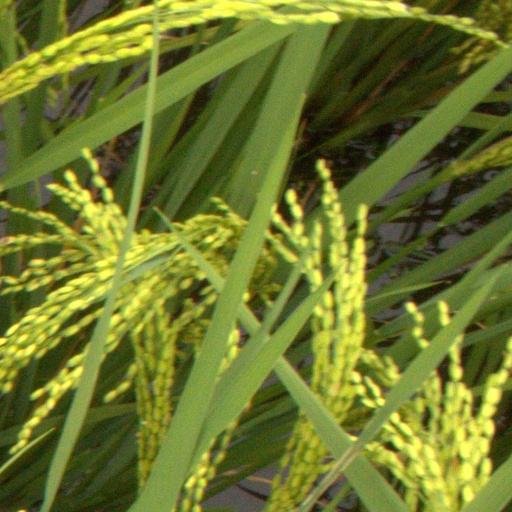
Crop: rice